High Altitude Warfare School

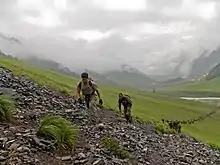
U.S. Army Capt. Mathew Hickey (left), with the 2nd Battalion, 377th Parachute Field Artillery Regiment, 4th Infantry Brigade Combat Team (Airborne), leading the way up a steep slope while on his way to winning an endurance test during training at the Indian Army's High Altitude Warfare School, 2013

HAWS also trains Indian Armed Forces personnel for winter sports such as snowboarding, alpine skiing and Nordic skiing. The school recently added facilities to allow the Indian Army ski team to train at night.